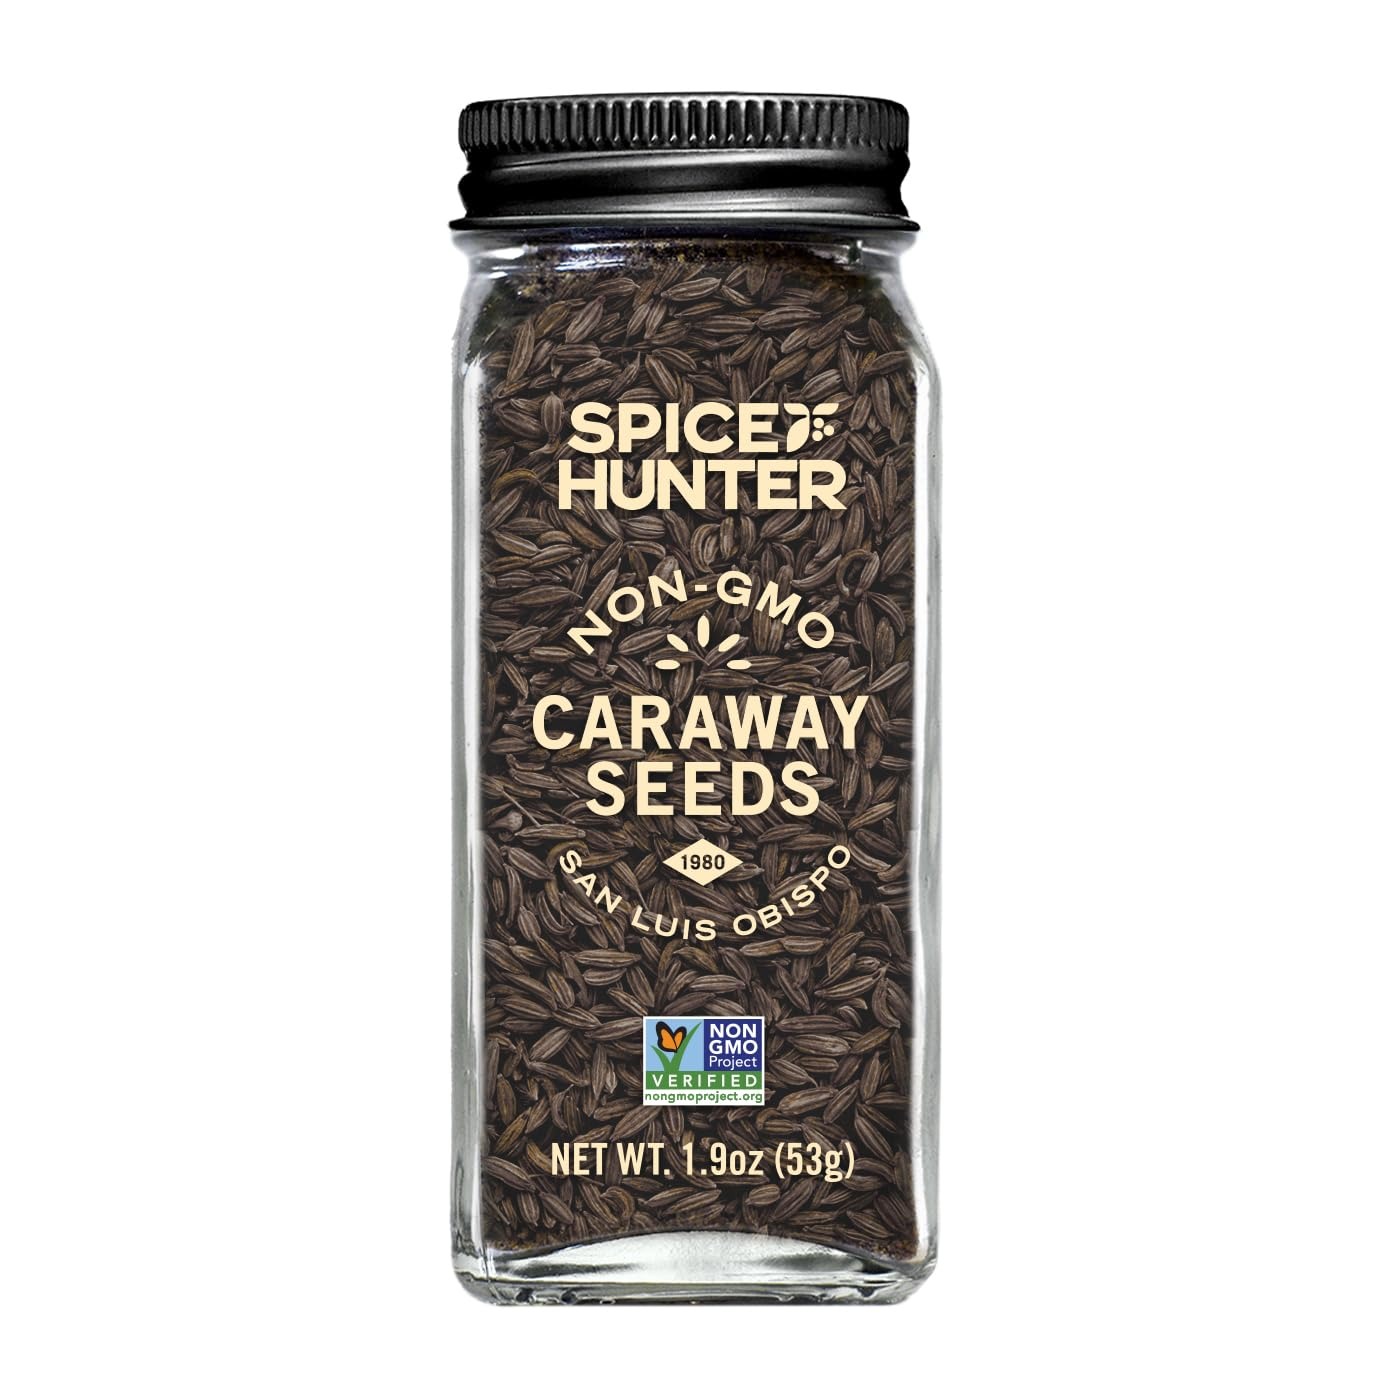
Item Name: Spice Hunter Caraway Seeds, Whole, 1.9 Ounce (Pack of 6)
Bullet Point 1: Caraway Seeds, Whole | Natural | Kosher Certified
Bullet Point 2: Favorite rye bread ingredient that also enhances cheese, baked goods, soups and more
Bullet Point 3: Delicious in salad dressings, cabbage soups, sauerkraut, sauces, stews, chowders, coleslaw, baked apples, biscuits and breads
Bullet Point 4: A world of flavor awaits. Let the culinary adventure begin.
Bullet Point 5: Crafted by The Spice Hunter
Value: 11.4
Unit: Ounce

Price: 28.645